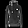
Label: Pullover